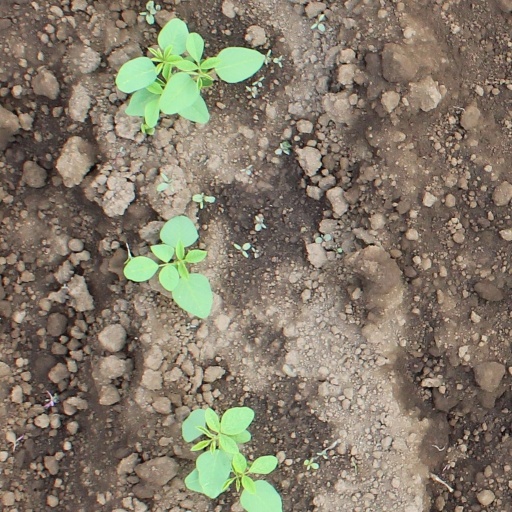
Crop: soybean